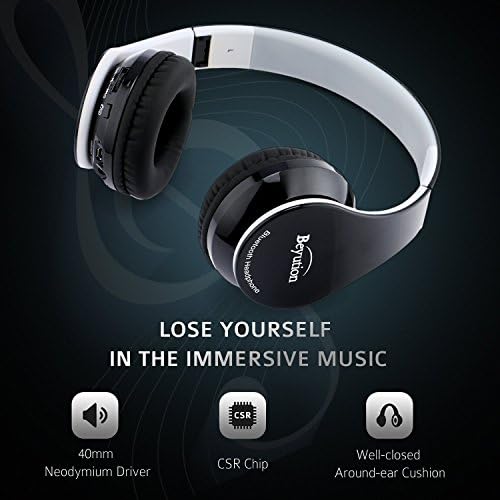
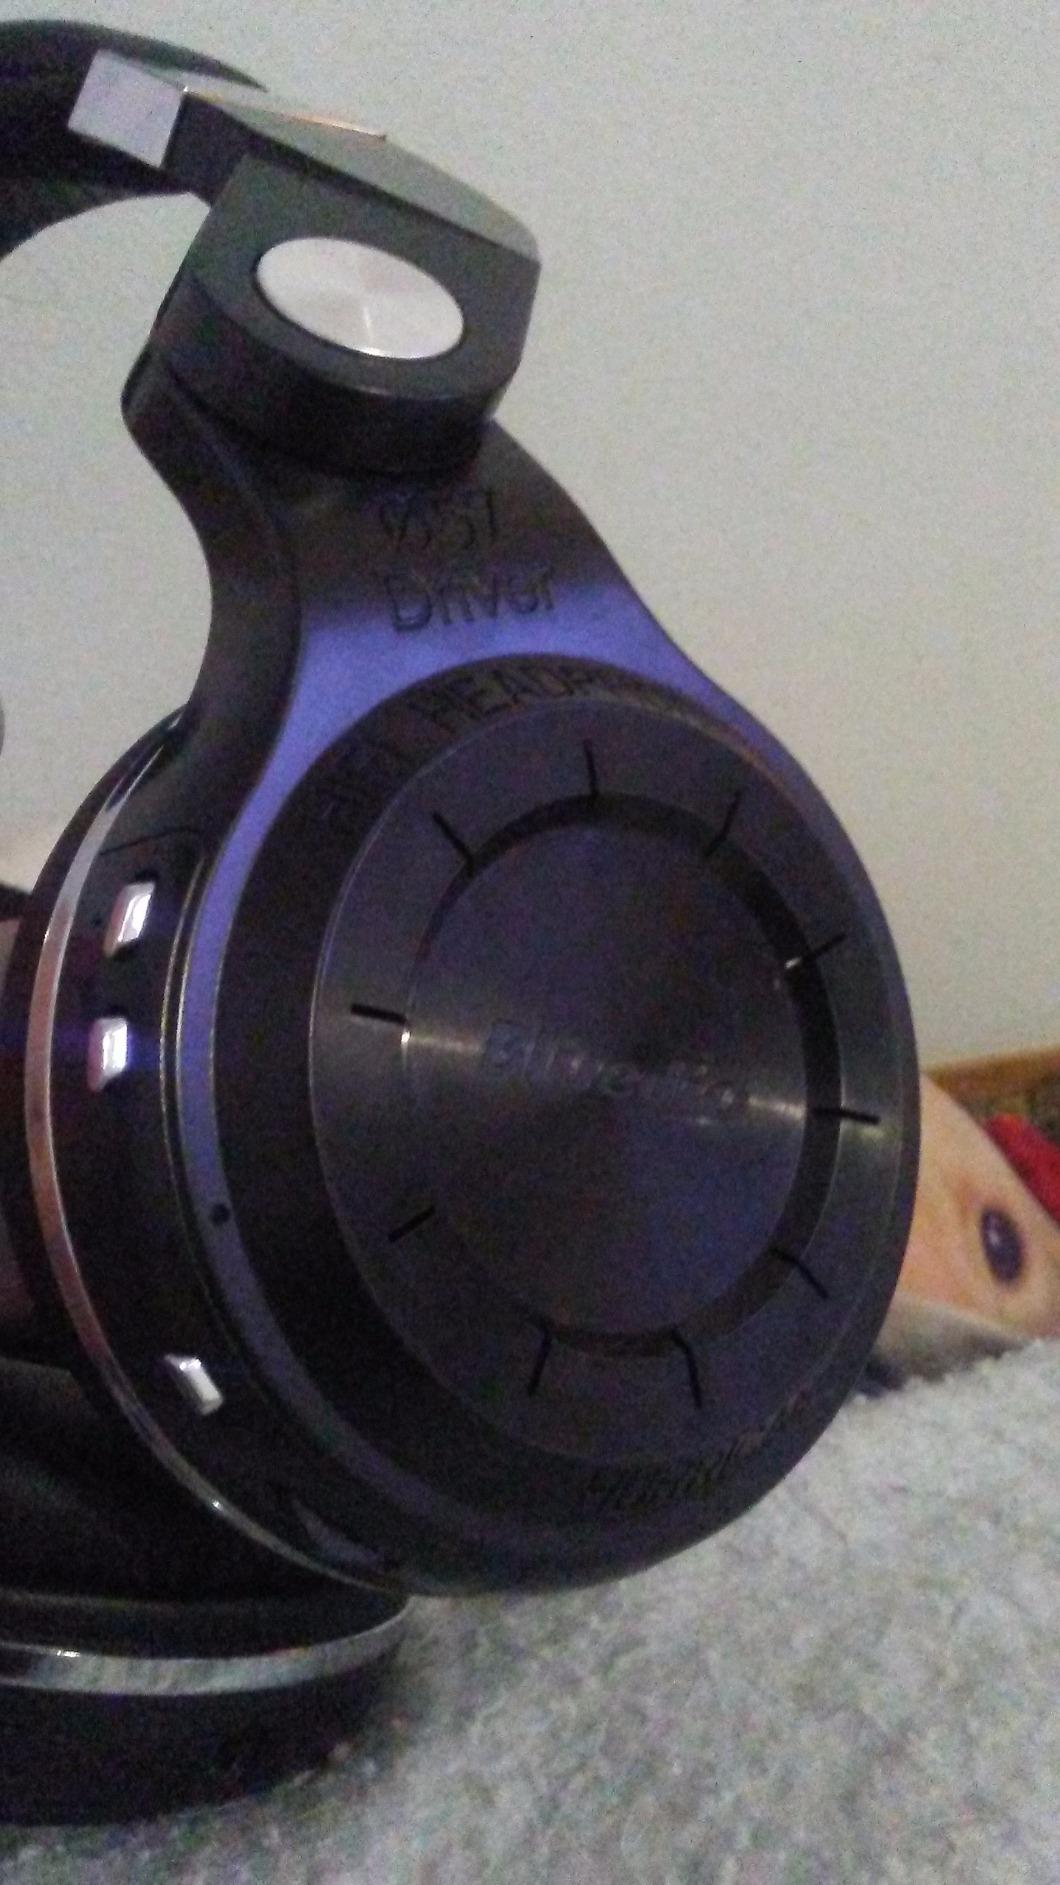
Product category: headphones
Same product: no